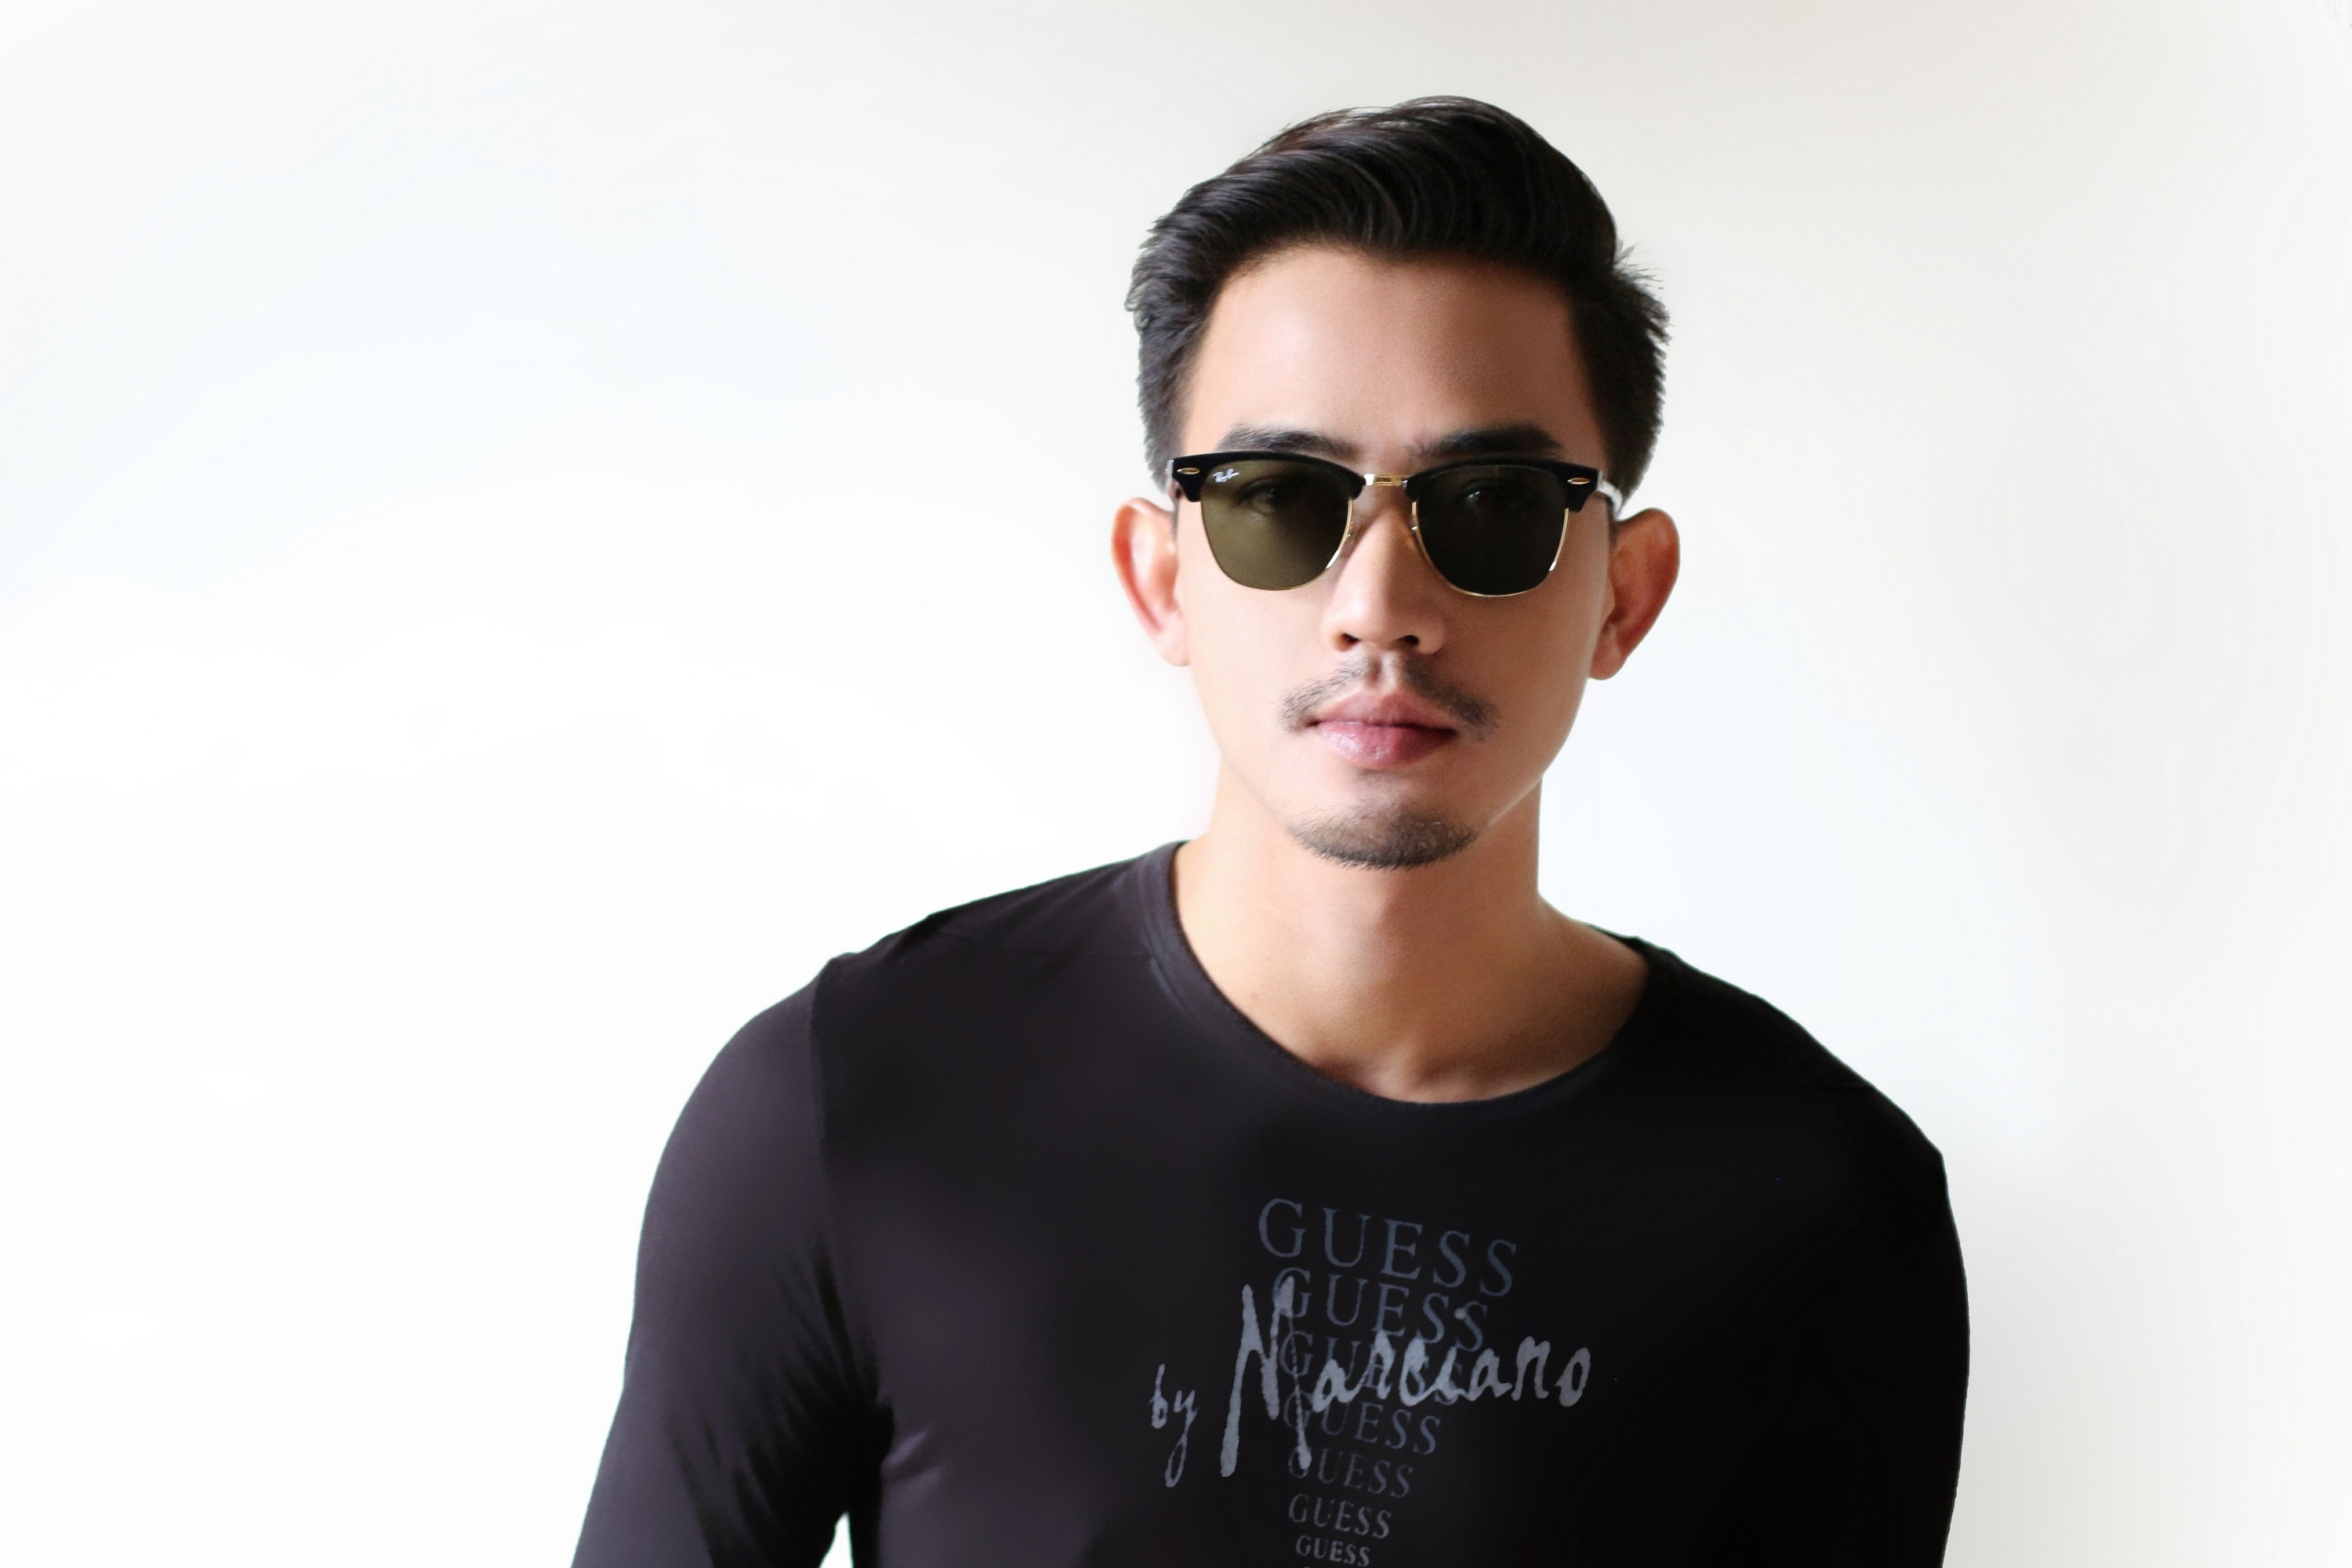
hair, portrait, model, clothing, black, hairstyle, brand, cool, neck, sunglasses, glasses, moustache, eyewear, short hair, white background, sleeve, photo shoot, t shirt, men's, fashion accessory, vision care, adel